St. Bride's Church, Dublin

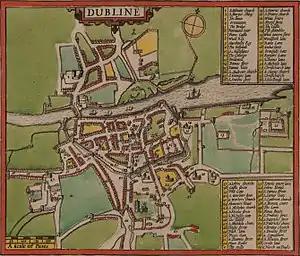
Map (reprinted 1896) showing the layout of Dublin in 1610. St. Bride's church is no. 64, located in St. Bride's St. (no. 65)

The original St. Bride's church was an ancient Irish church located south of the walls of Dublin, dating back to pre-Viking times, and dedicated to St. Bridget. It was located north-east of where St. Patrick's Cathedral now stands. By a grant of St. Laurence O'Toole in 1178, its revenues were appropriated to the Priory of the Holy Trinity (Christ Church Cathedral), but his was later transferred to the Economy Fund of St. Patrick's Cathedral. Until the Reformation its history was devoid of incident.